Desert pupfish

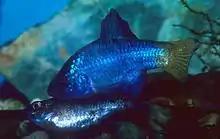
Desert pupfish initiating breeding

The reproductive behavior of the desert pupfish occurs in a characteristic fashion. Typically, males remain in their territory, while females, either alone or in groups, visit them: this is characteristic of arena-breeding. If a single female enters his territory, spawning occurs immediately; however, if multiple females are present, the male will swim from one female to the next until the proper response is given, whereupon spawning will occur. Females out of oestrus will continuously forage. Occasionally, a male from a neighboring territory will rush to the side of the female opposite the resident male and spawn with the pair.